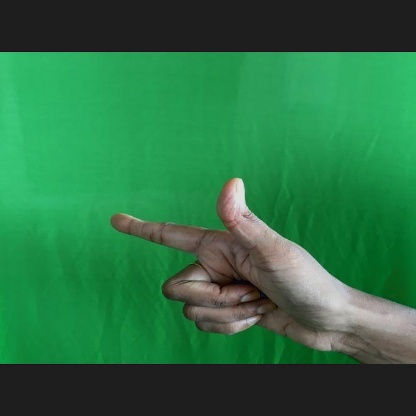
Mudra: Chandrakala